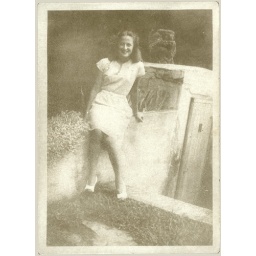
Girl in white dress on a wall